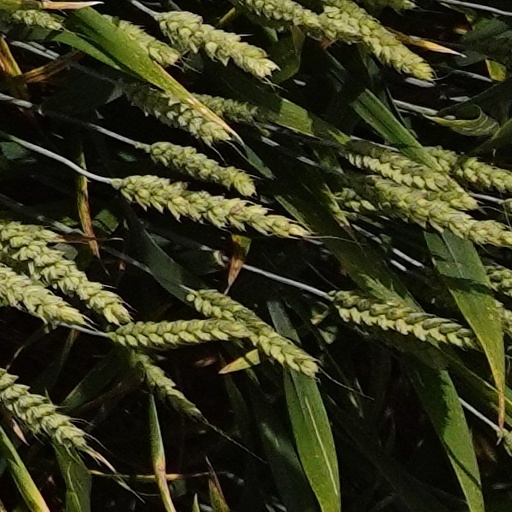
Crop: wheat